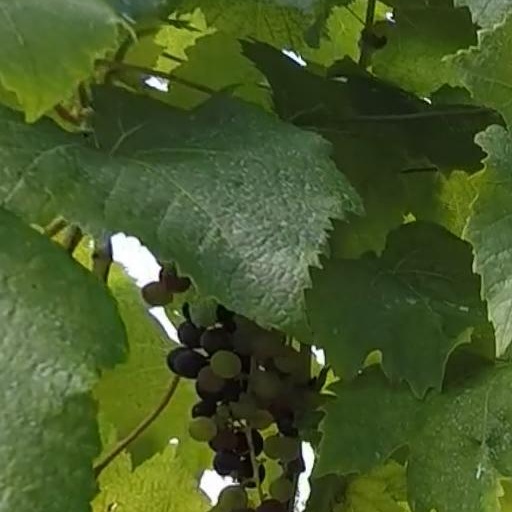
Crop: grape